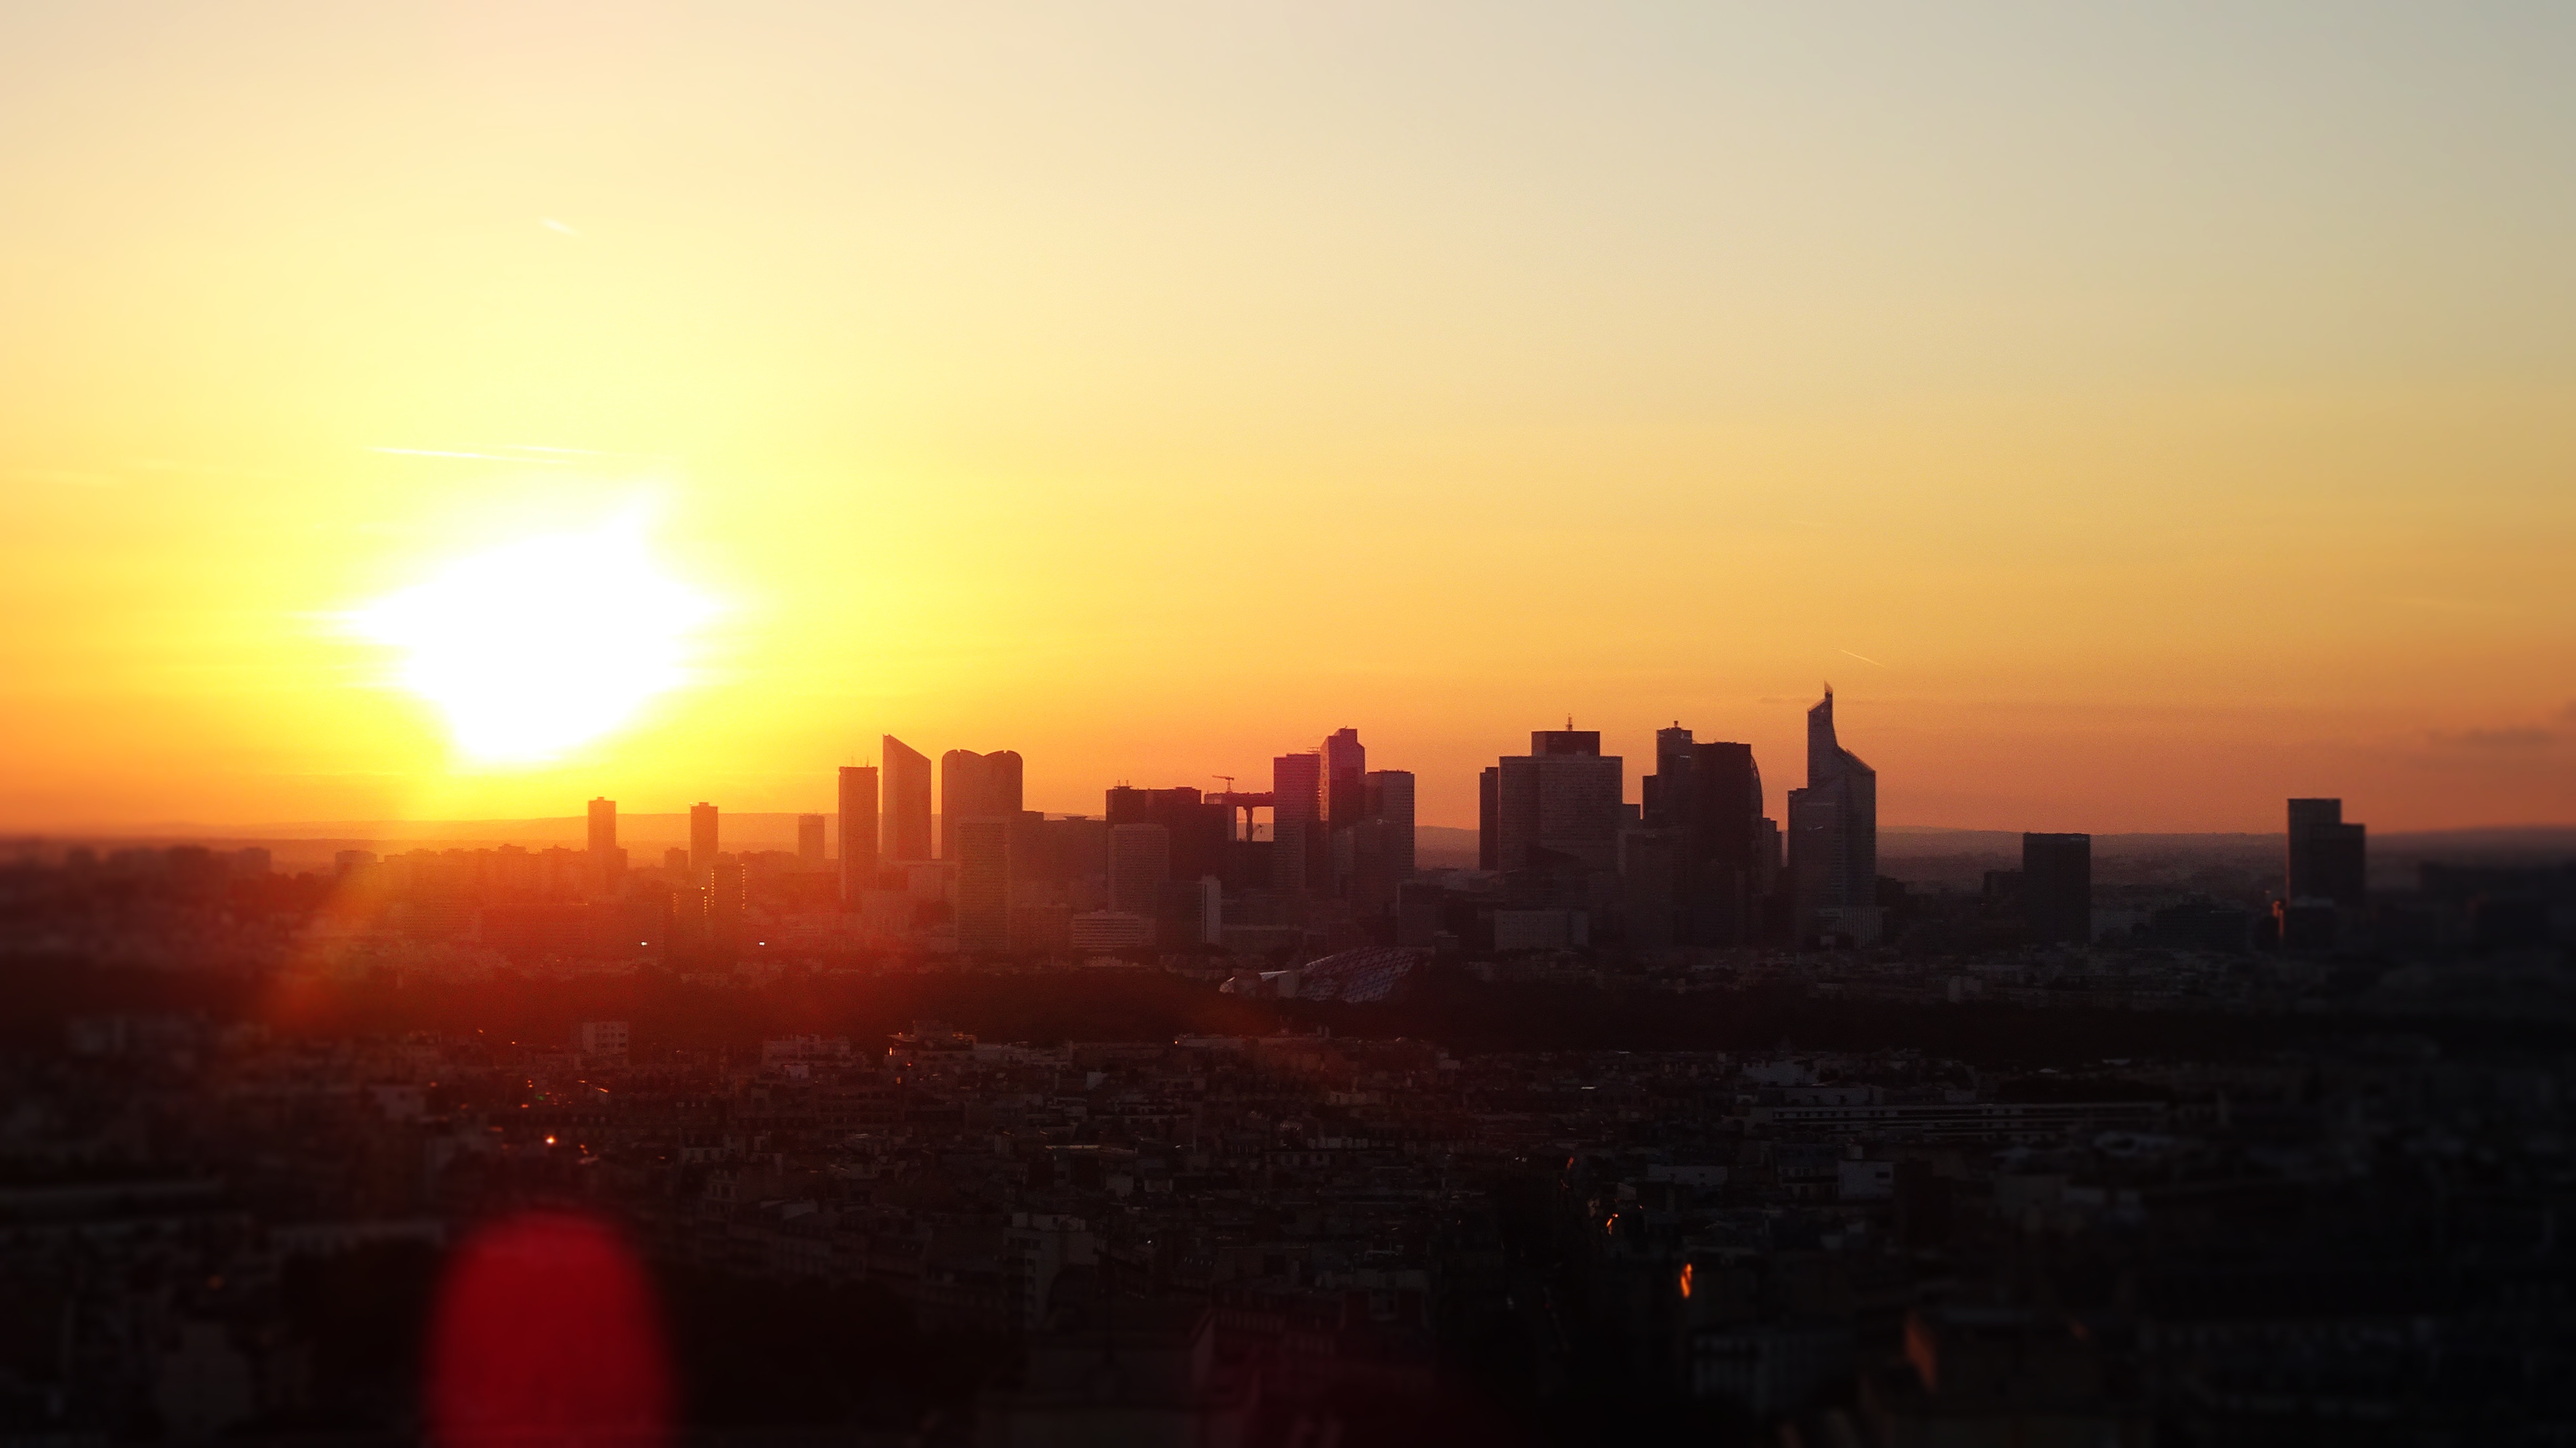
horizon, sun, sunrise, sunset, skyline, sunlight, morning, dawn, city, atmosphere, cityscape, dusk, evening, haze, afterglow, atmospheric phenomenon